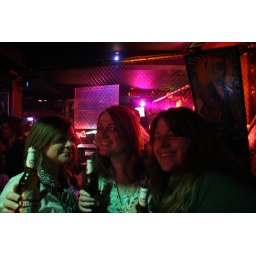
me, bek and our new friend evalise at the rock bar in madrid.